Idaho State Highway 55

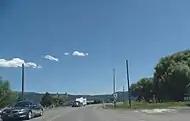
Southbound Highway 55 at its northern terminus in New Meadows

Meeting the south shore of Payette Lake, State Highway 55 turns westward as Lake Street through McCall and its west "Lardo" area. West of town, the road climbs to the Red Ridge, where it reaches its maximum elevation of at the Adams County line, also known as Goose Creek Summit immediately northeast of the Little Ski Hill.